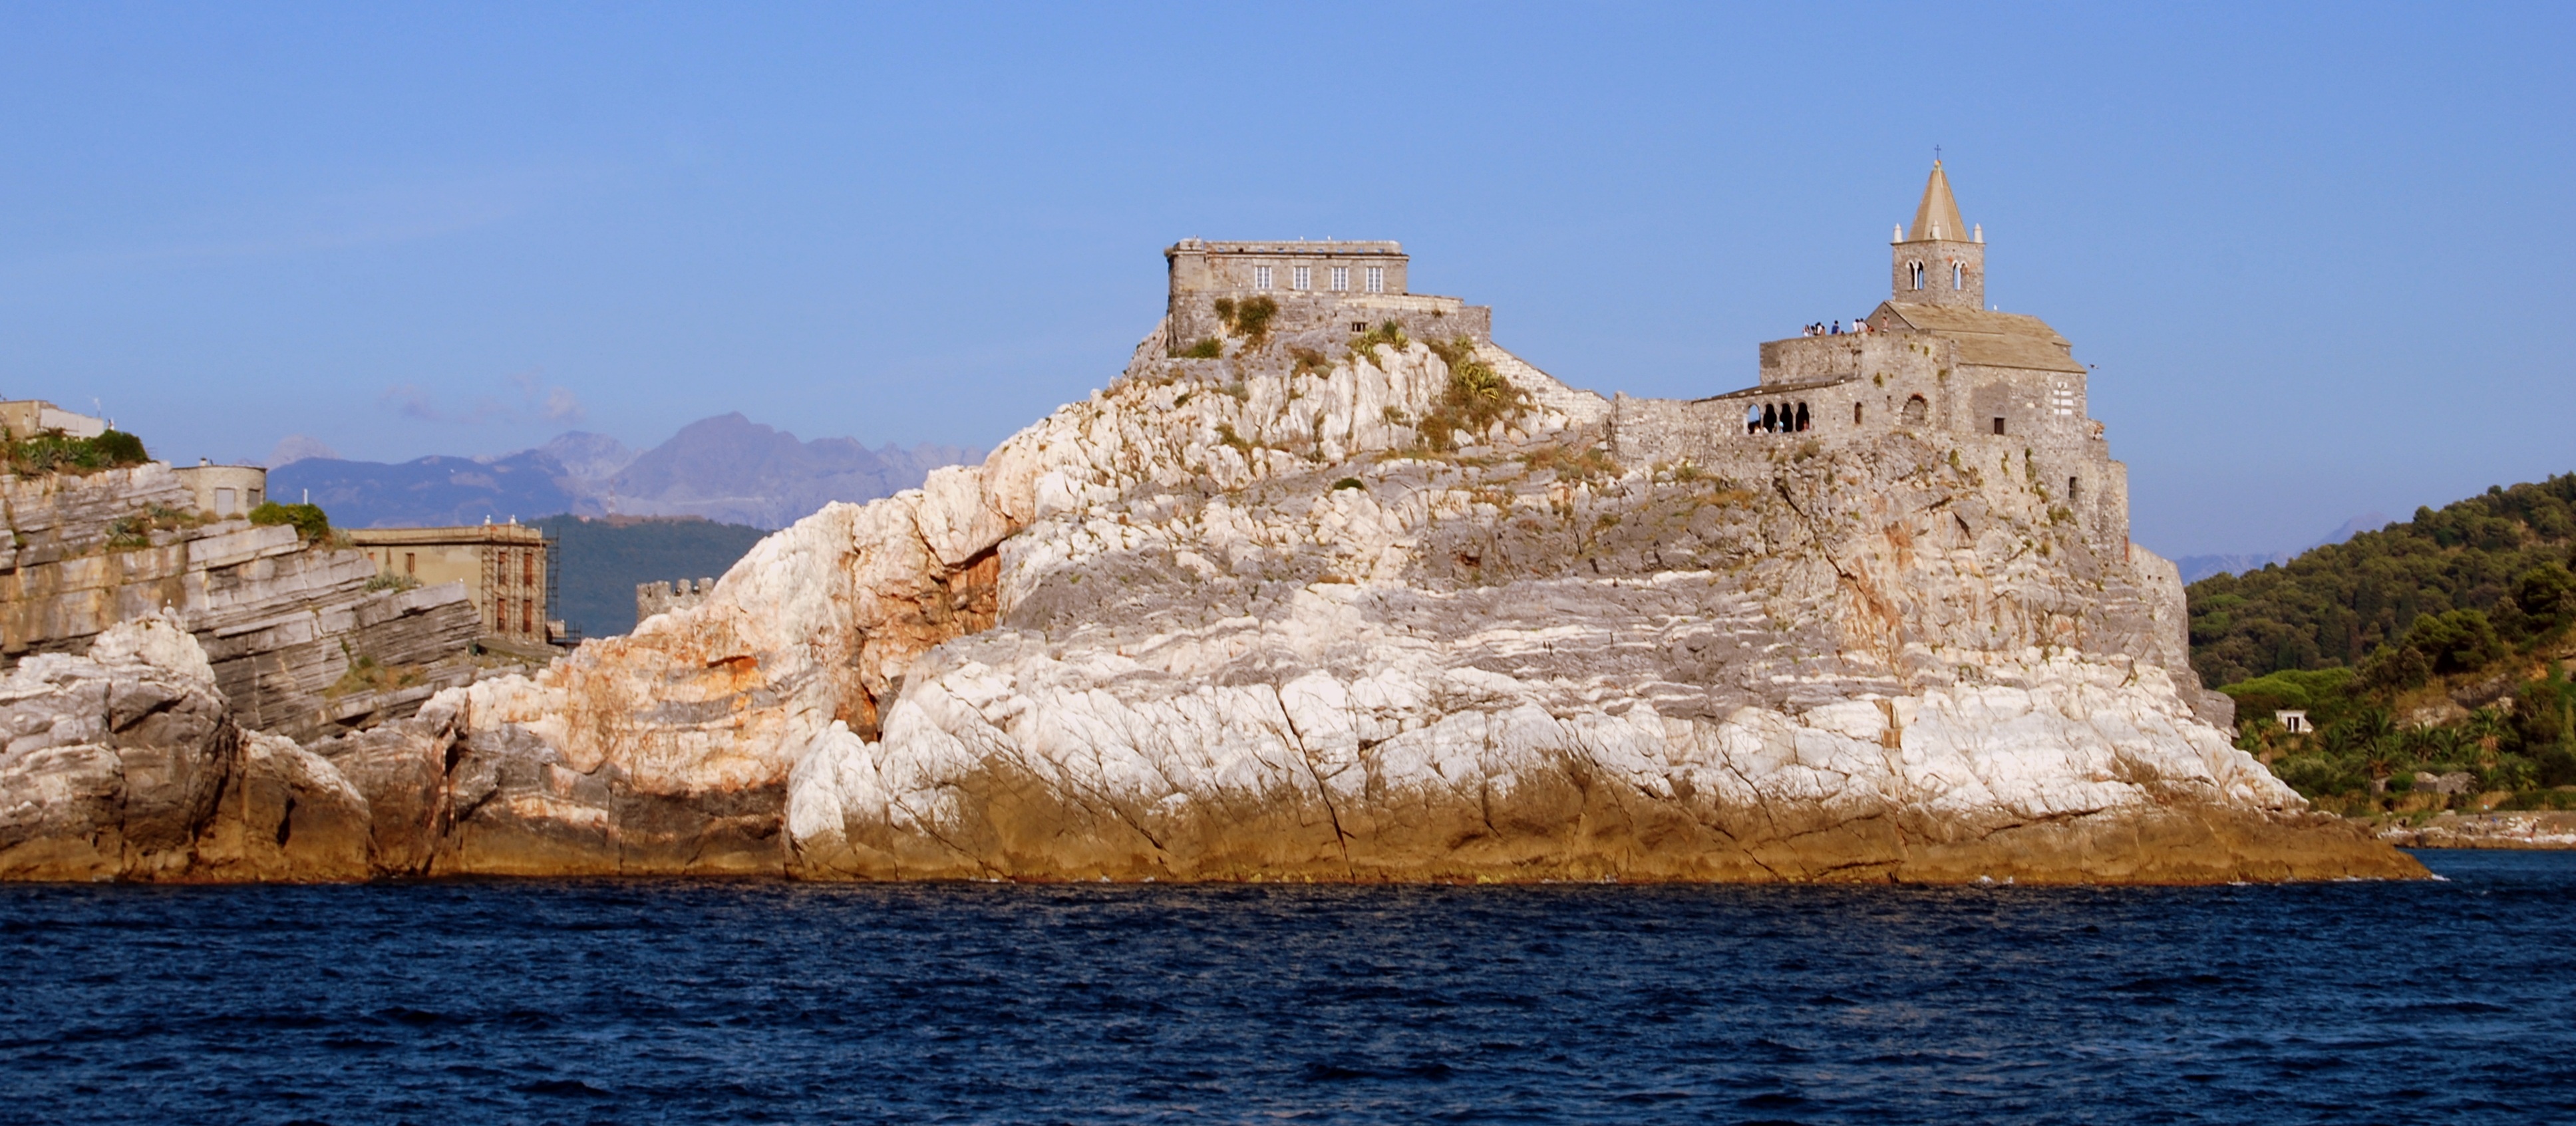
sea, coast, rock, formation, cliff, tower, castle, landmark, italy, church, terrain, cape, liguria, historic site, porto venere